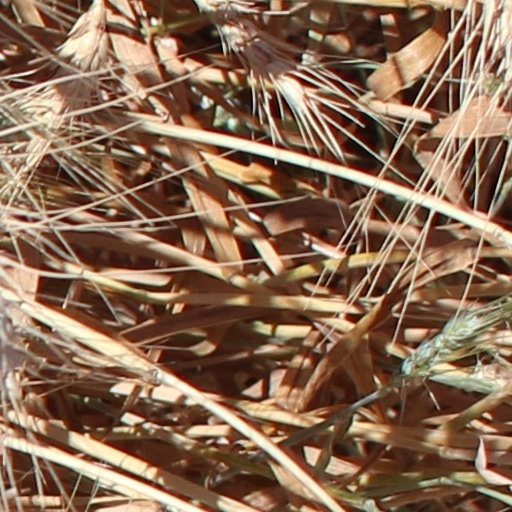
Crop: wheat